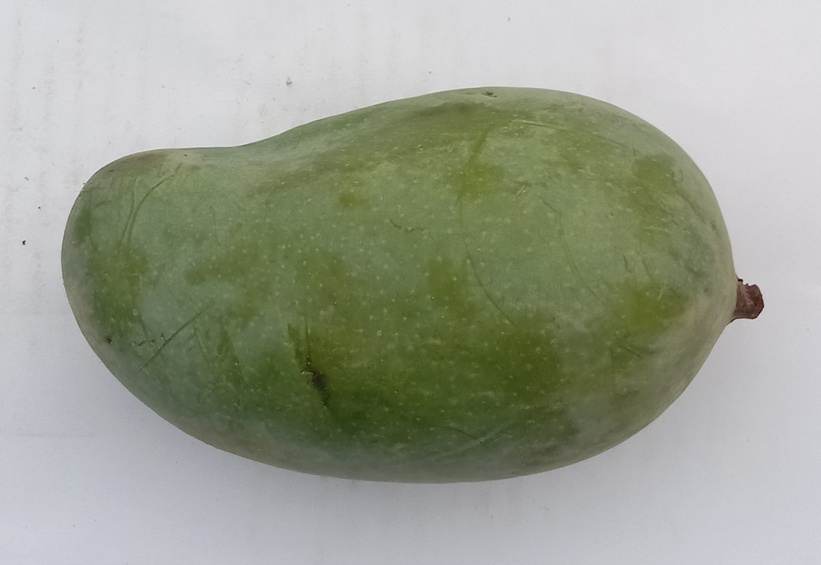
Mango variety: Sindhri